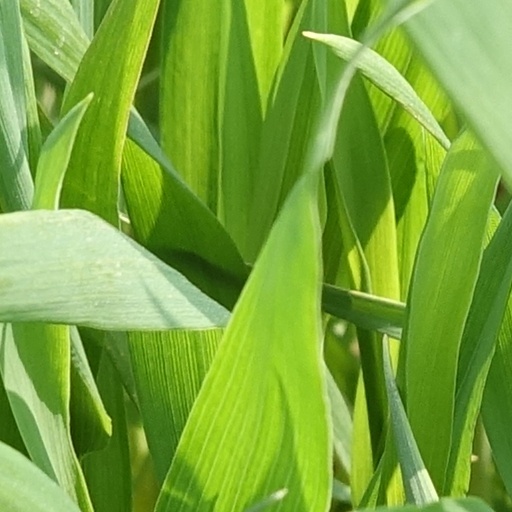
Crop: wheat